Engineers Without Borders – USA

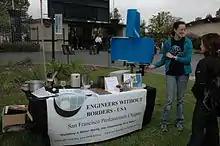
Engineers Without Borders at Maker Faire in 2008

Engineers Without Borders – USA (EWB-USA) was born from a chance meeting of Bernard Amadei (a professor of civil engineering from the University of Colorado Boulder), and Angel Tzec (a representative of the Belize Ministry of Agriculture). Tzec's village in Belize was in a difficult situation because it had no running water or sanitation. Tzec invited Dr. Amadei to visit his village in Belize, where he saw how laborious a task it was for the villagers to gather water. "I came across little girls who had to carry water back and forth to the village all day, so they couldn't go to school", Amadei says. "I knew that as a civil engineer, there had to be something I could do."